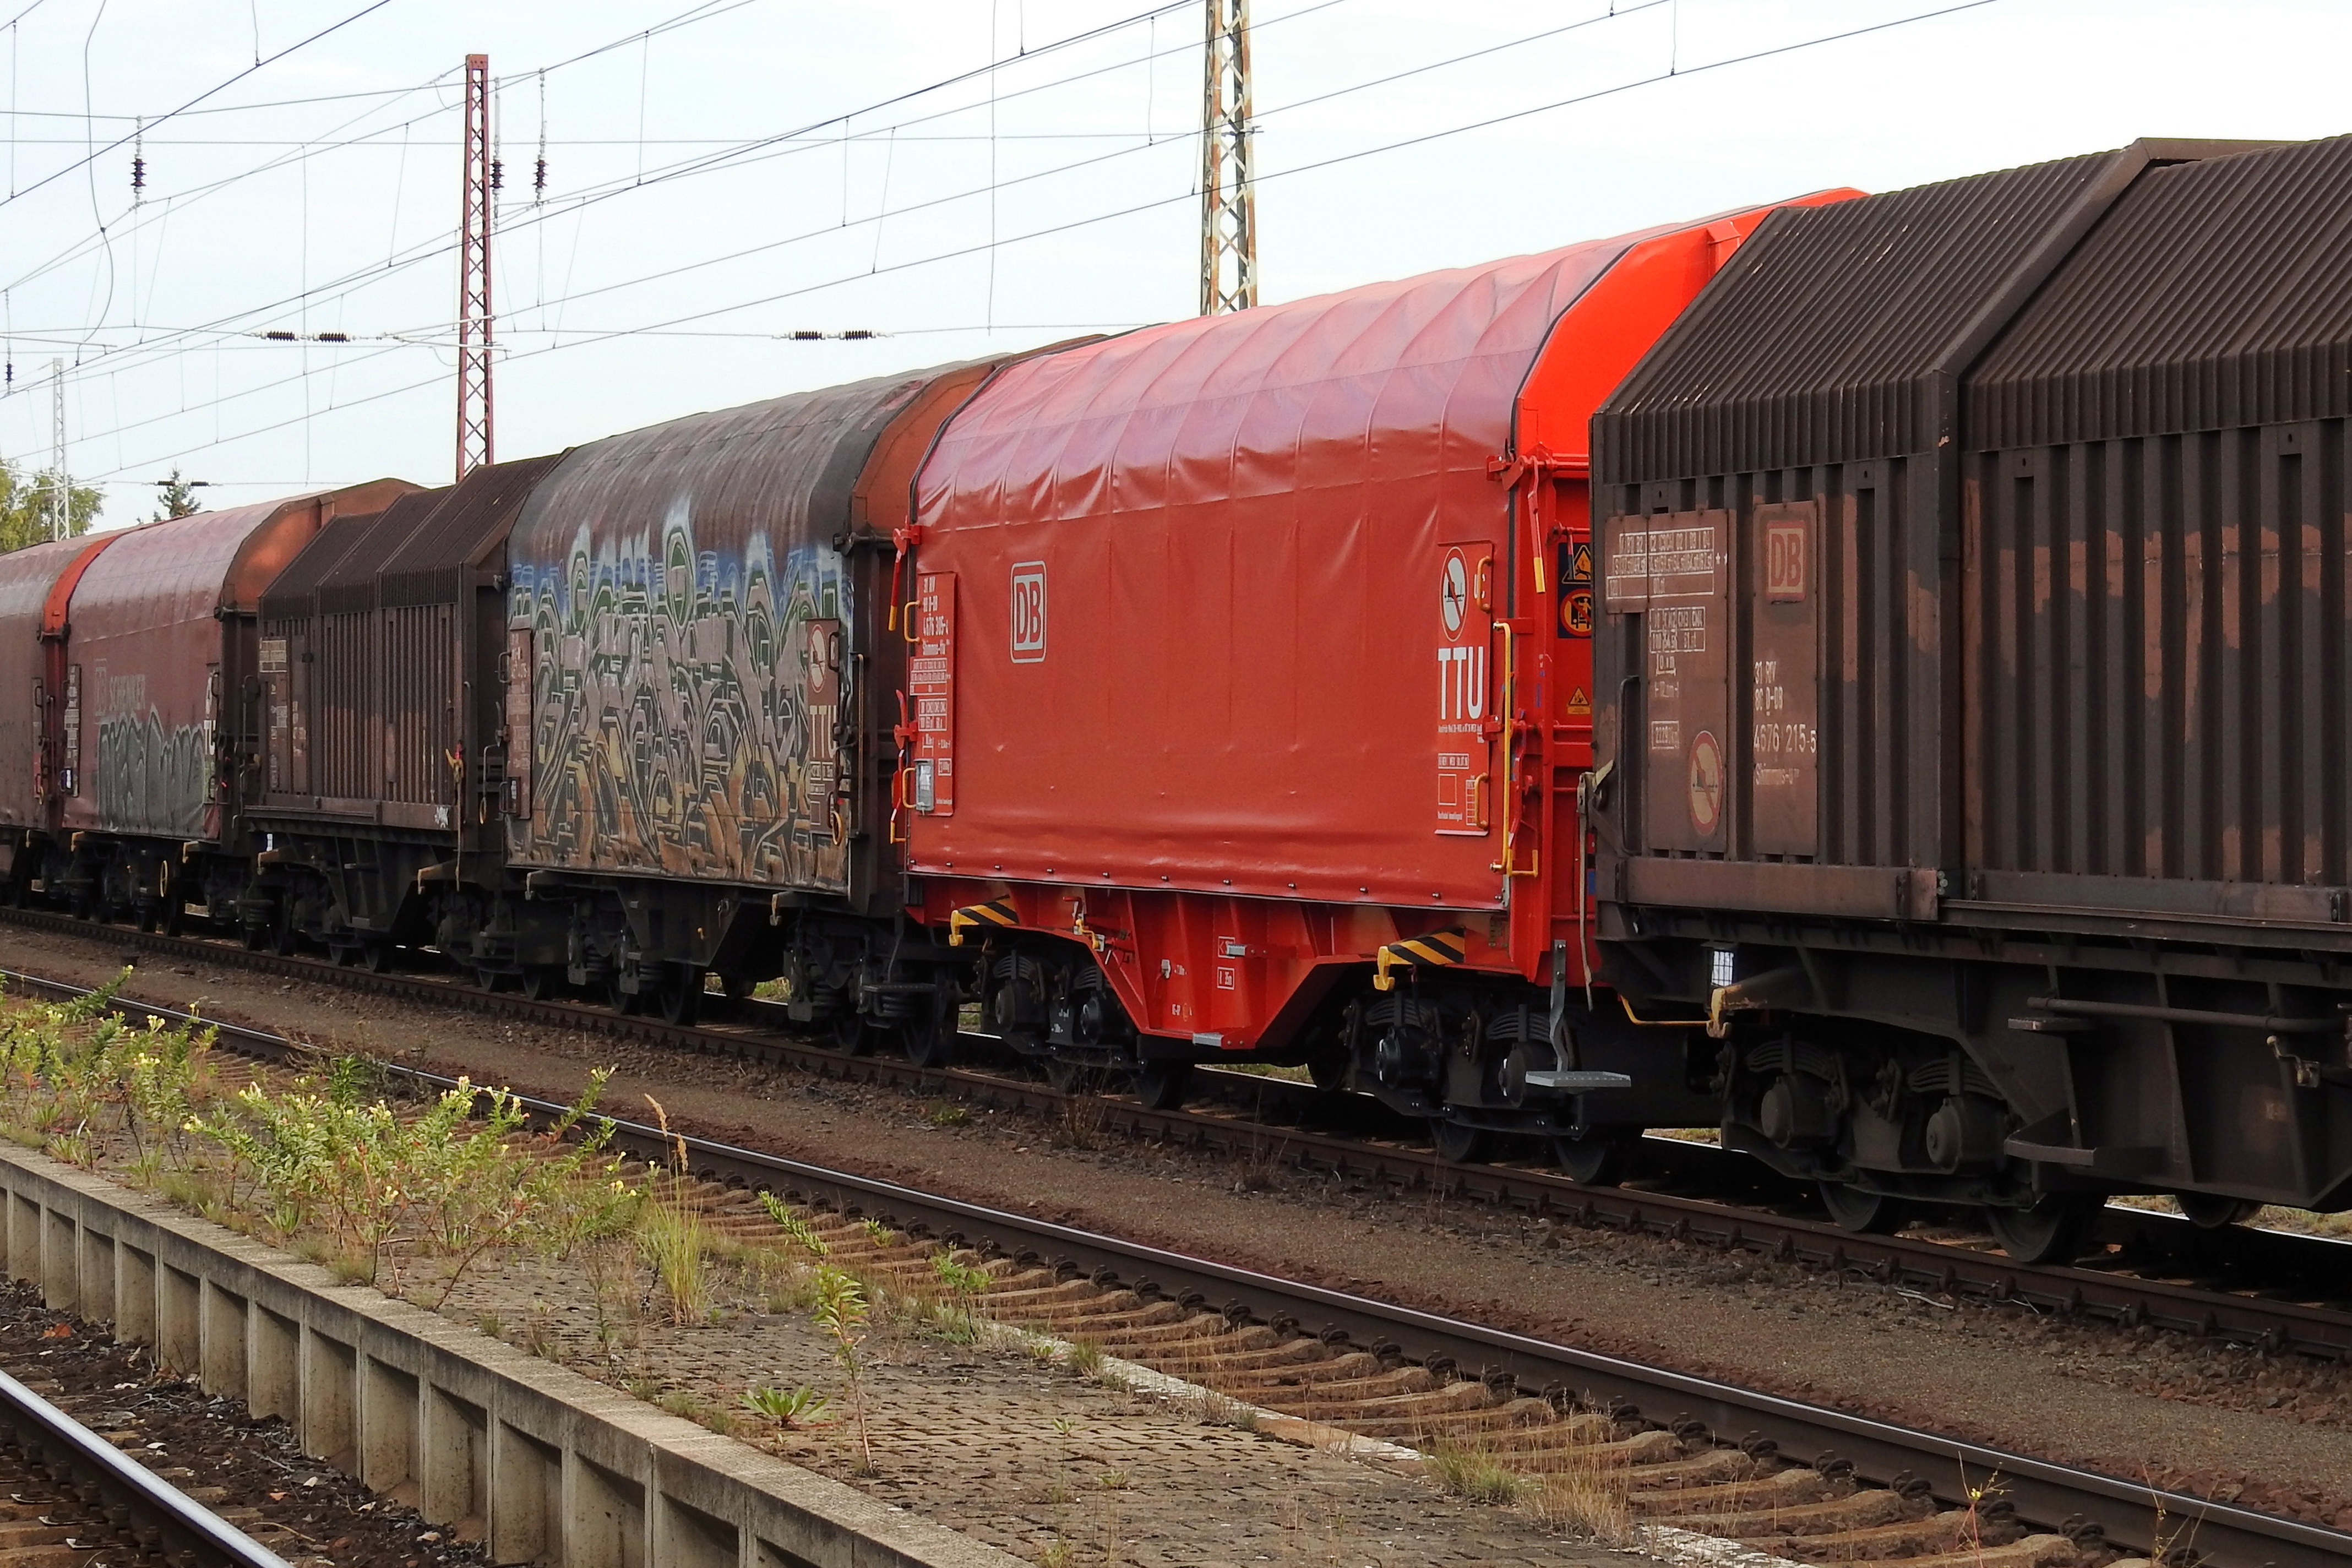
track, train, transport, vehicle, locomotive, cargo, seemed, passenger, rail transport, gleise, freight train, goods wagons, land vehicle, freight car, rolling stock, railroad car, passenger car